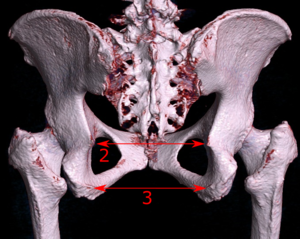
La disproportion fœto-pelvienne, appelée aussi dilemme obstétrical, est une anomalie compliquant le travail obstétrical. Cette dystocie correspond à une incompatibilité entre les dimensions du fœtus, plus précisément entre les diamètres céphaliques et les dimensions du bassin osseux maternel, explorées par la radiopelvimétrie. Celle-ci peut survenir chez différentes espèces. Elle se résout, chez l'humain, par la réalisation d'une césarienne avant le travail ou pendant le travail.